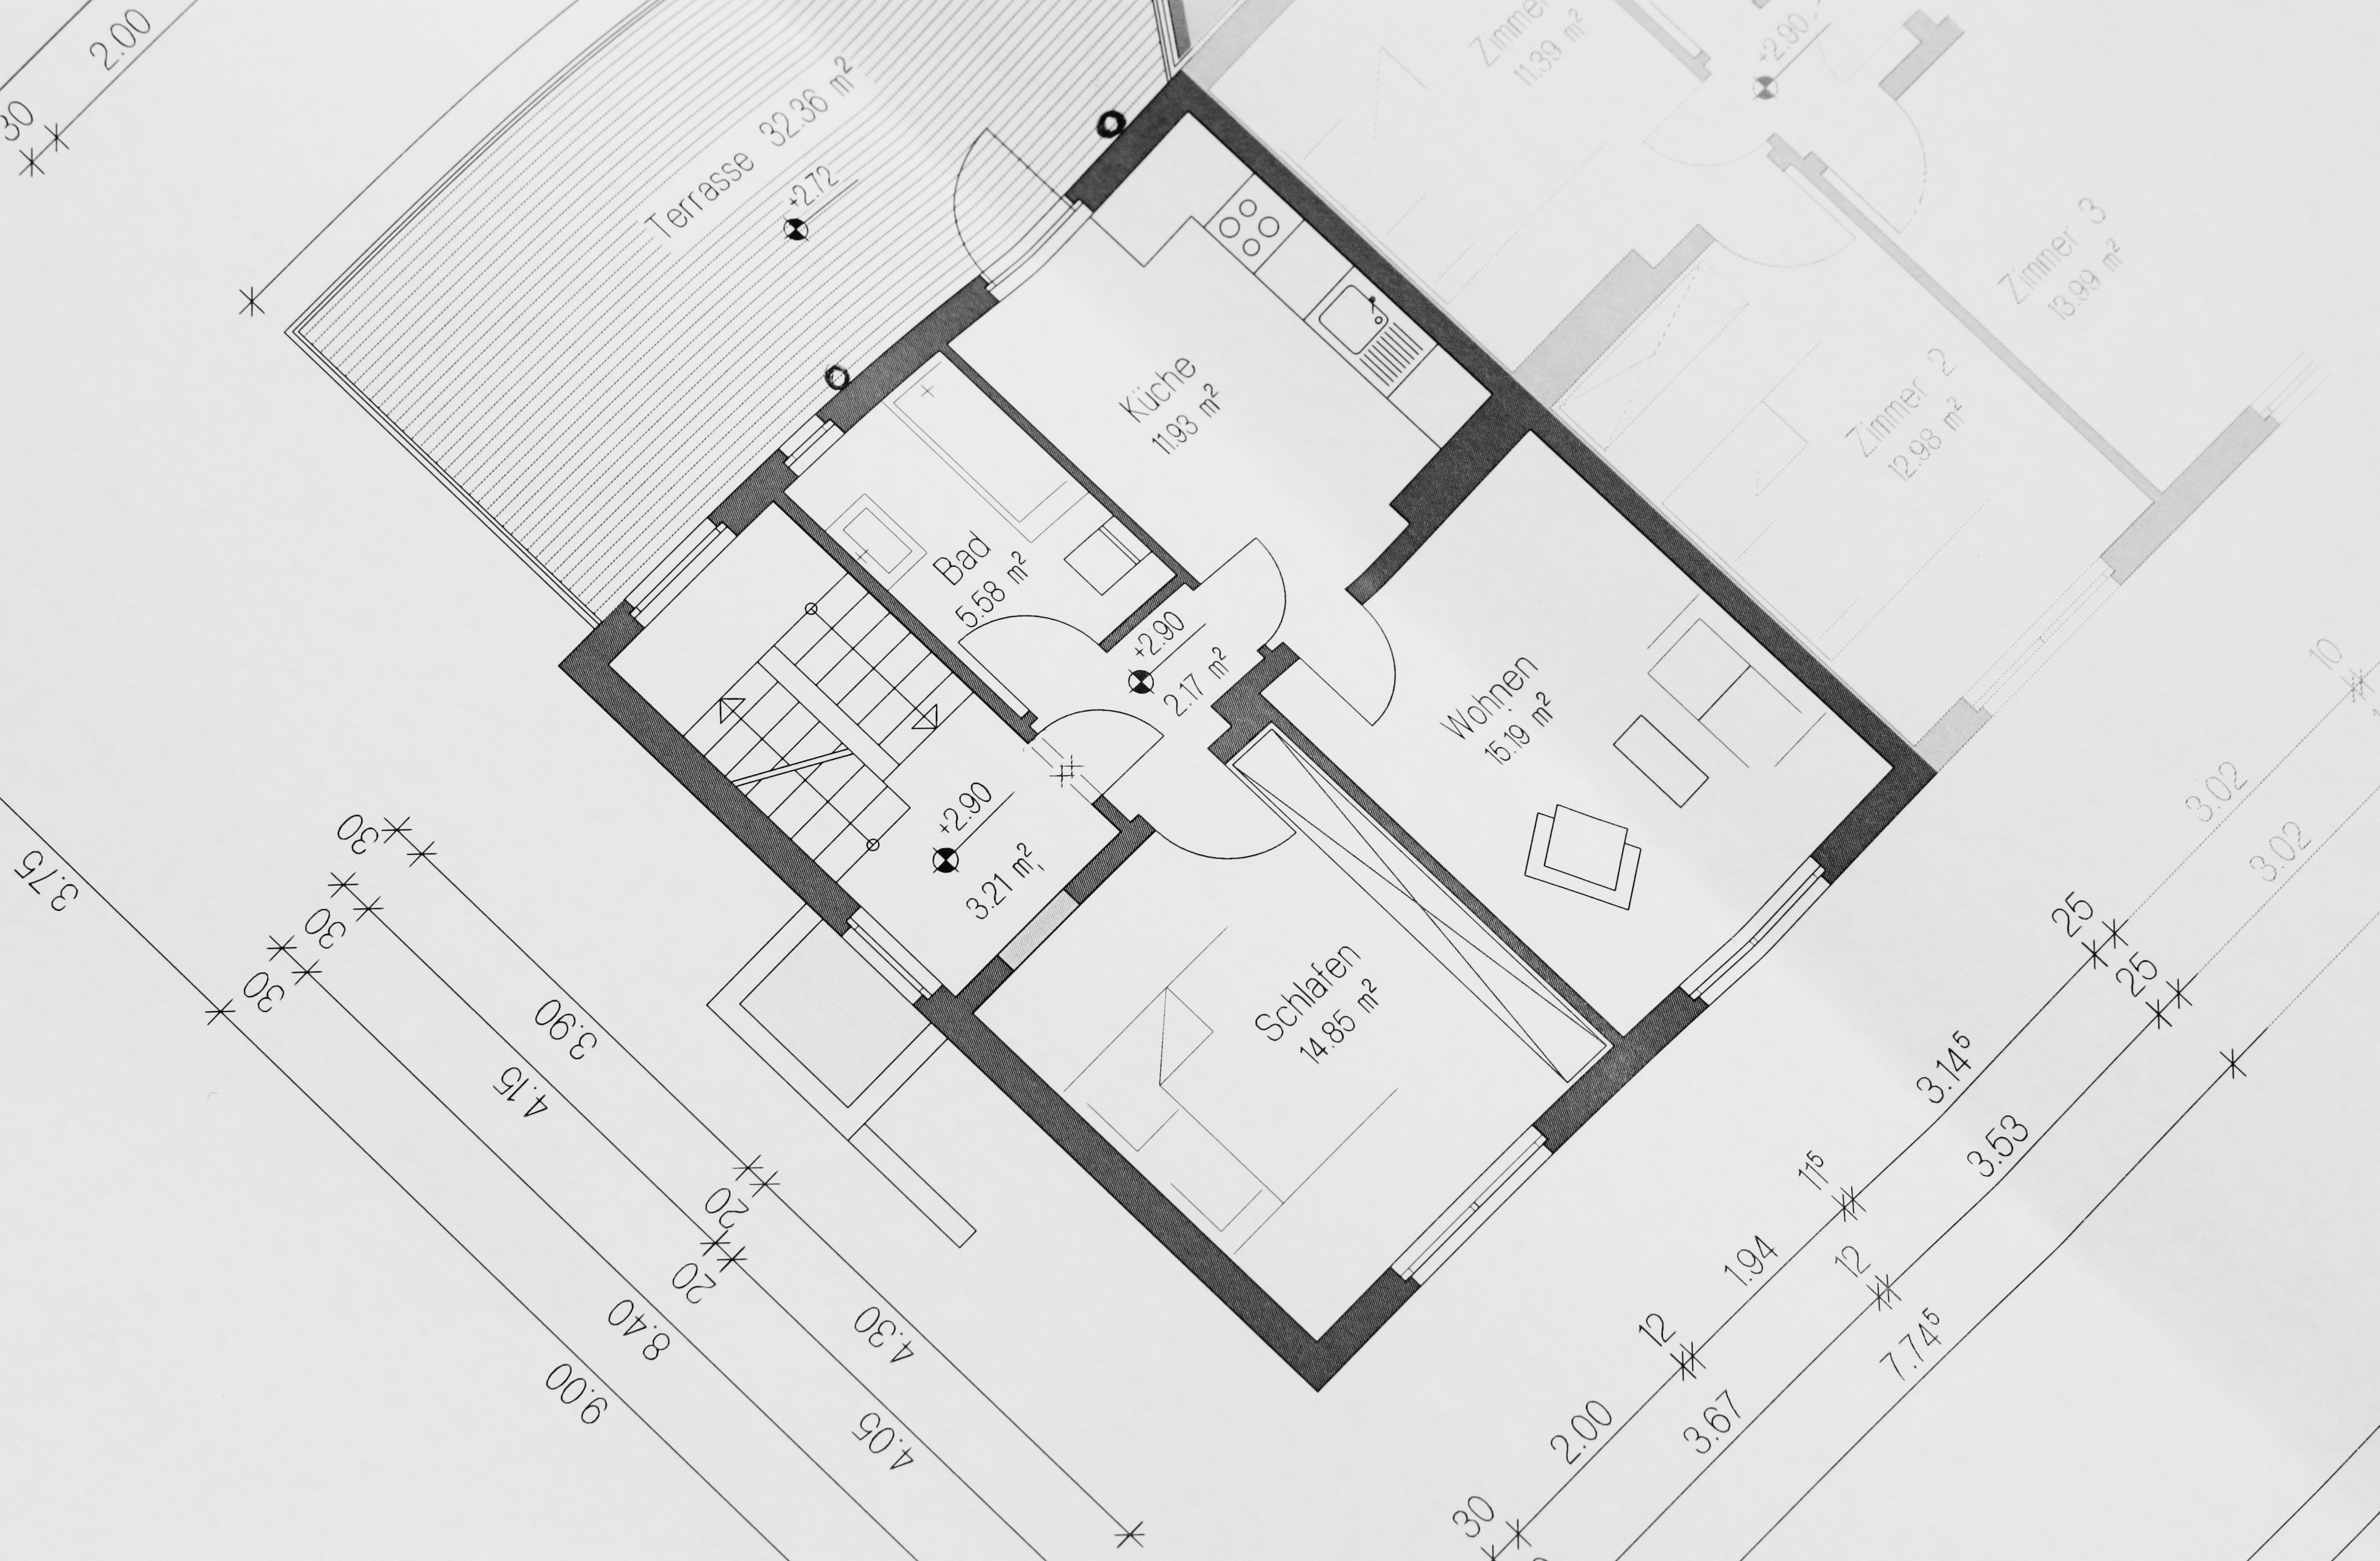
architecture, home, construction, pattern, line, room, artwork, cultivation, brand, font, sketch, drawing, illustration, design, diagram, plan, build, shape, architectural, house construction, dimensions, conversion, building plan, floor plan, blueprints, architects design, architect drawing, square meter, room plan, bauzeichnung